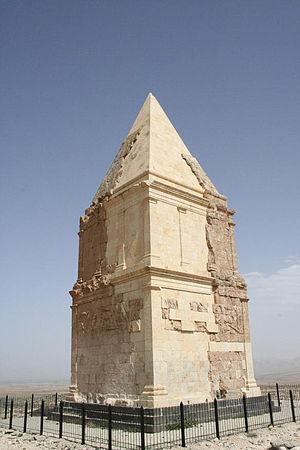
Le monument de Hermel, aussi appelé la pyramide de Hermel, est situé au Liban.
Un nefesh est un monument funéraire sémitique placé sur une tombe de manière à être vue de loin. Dans le Levant antique, il est associé aux pratiques funéraires des Juifs, des Syriens et des Nabatéens. Il a généralement une forme pyramidale ou conique. Un nefesh n'a pas pour but d'abriter une chambre funéraire, il s'agit d'un monument plein. Des nefashot sont notamment construits en Judée à l'époque du Second Temple. Les plus connus sont ceux des tombeaux de la vallée du Cédron à Jérusalem et le tombeau de Hermel au Liban.